Żejtun

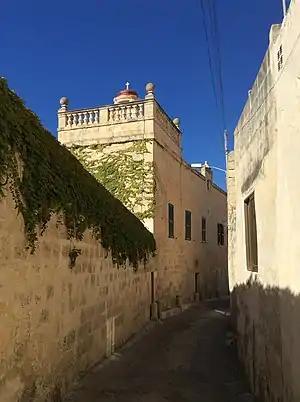
"Villa Cagliares", a baroque country villa built by Bishop Baldassare Cagliares.

With the Norman occupation of 1091 and re-establishment of Latin rule in 1127, a slow re-Christianisation process began with monks from the monastery of Saint Basil arriving to Malta from Sicily and Pantelleria. These were devoted to various saints, particularly Saint George and Saint Catherine of Alexandria. The devotion towards the latter led to the dedication of a number of chapels to the saint. One of these was the Church of Saint Catherine of Bisqallin, now known as Saint Gregory's church. This church was renowned across the islands for its age, being one of the first built in Malta following the end of Saracen rule.